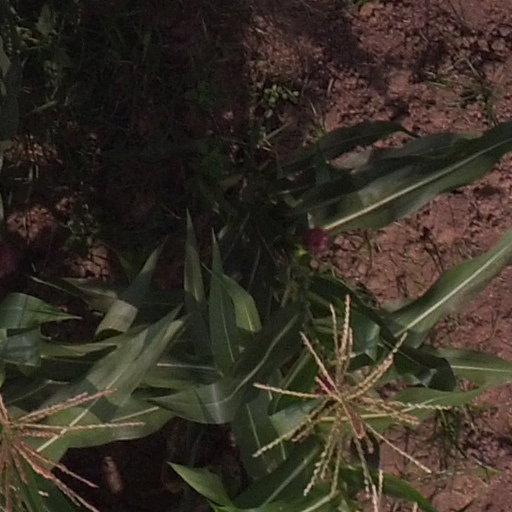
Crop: maize; corn